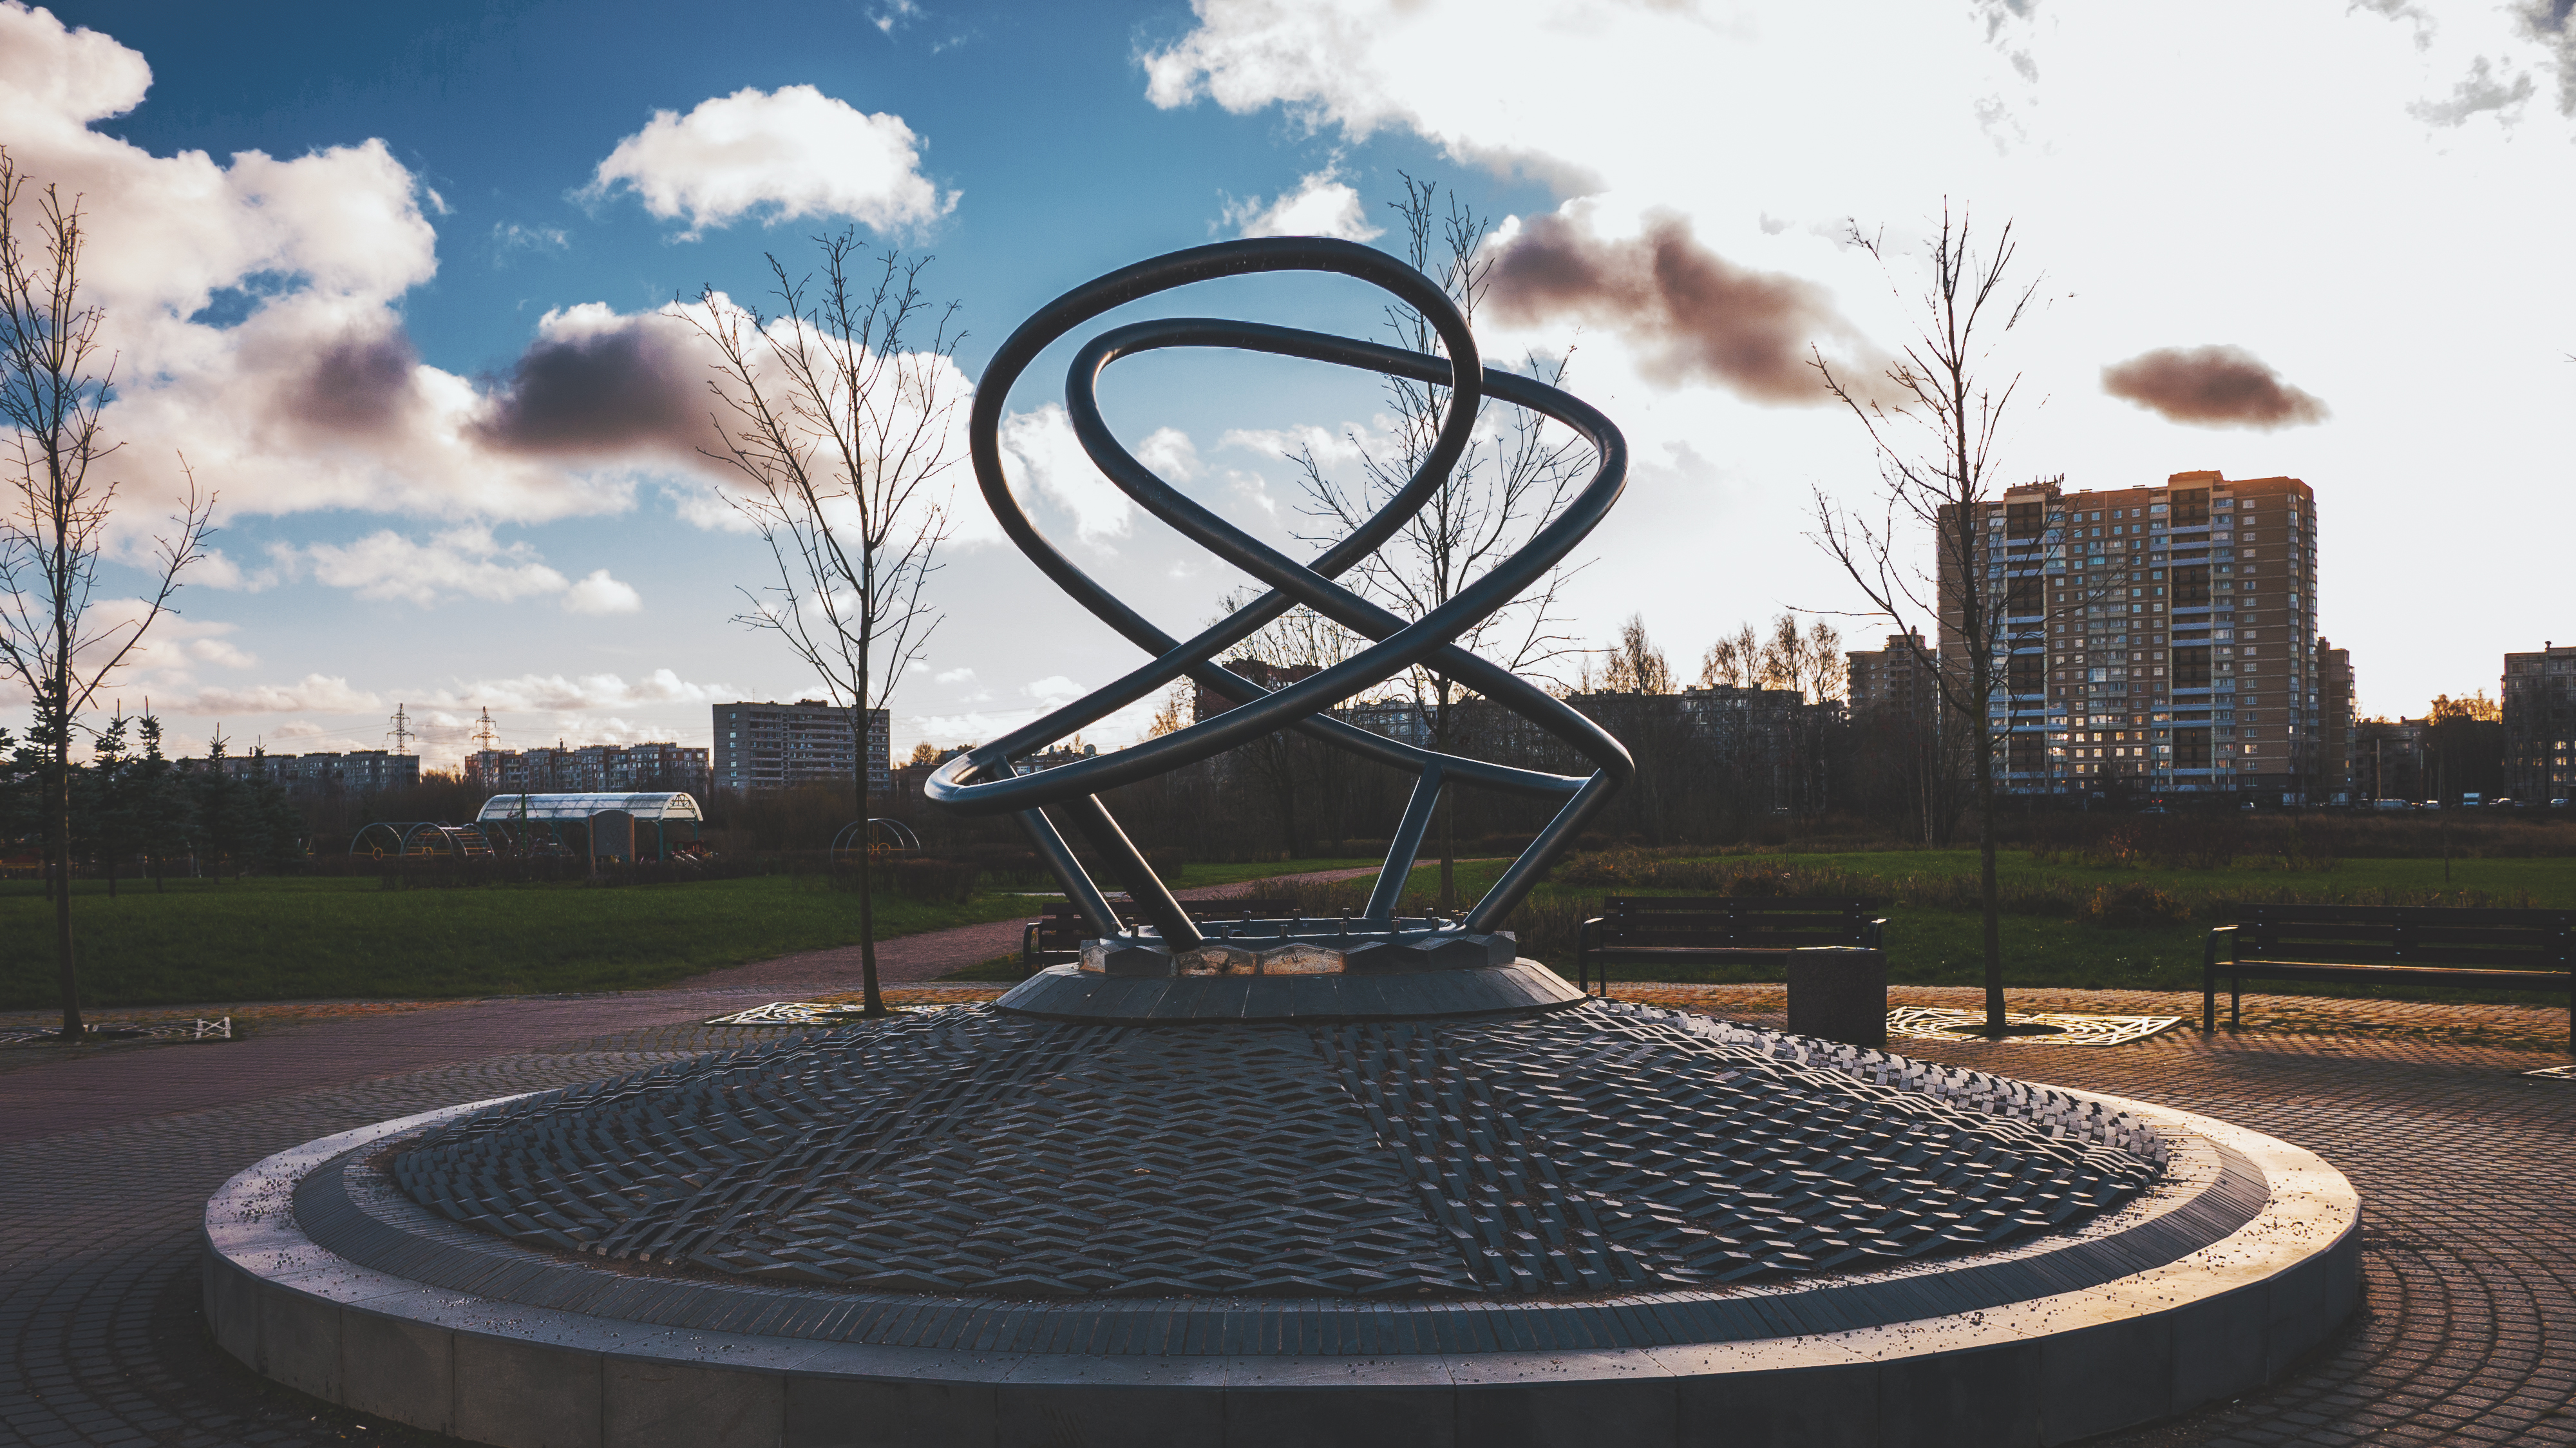
images, cloud, sky, building, lighting, sculpture, architecture, road surface, urban design, landmark, asphalt, landscape, grass, art, automotive wheel system, urban area, circle, plant, metal, monument, city, pole, font, tree, sport venue, street, headquarters, statue, memorial, automotive tire, public utility, symmetry, town square, road, auto part, national historic landmark, tourist attraction, facade, leisure